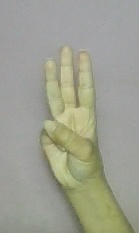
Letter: thaa